Otto Ruff

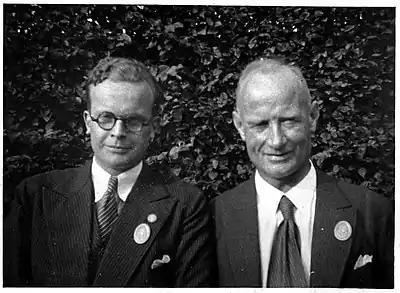
Prof. Ruff (r.) with assistant Manfred Giese (l.) between 1932 and 1934

Otto Ruff published 290 papers and two books. The books were: "The Chemistry of Fluorine" (published in 1920 by Springer Verlag, Berlin) and "Introduction to Chemical Practicum" (Leipzig 1926, 2nd edition 1937). His papers can be categorized as follows: chemistry of sugars (17 papers), inorganic chemistry of fluorine (86), high temperature chemistry (44), electrolysis of molten salts (9), plastics (10), carbides (20), explosions in mines (7), other fields of inorganic chemistry (72).